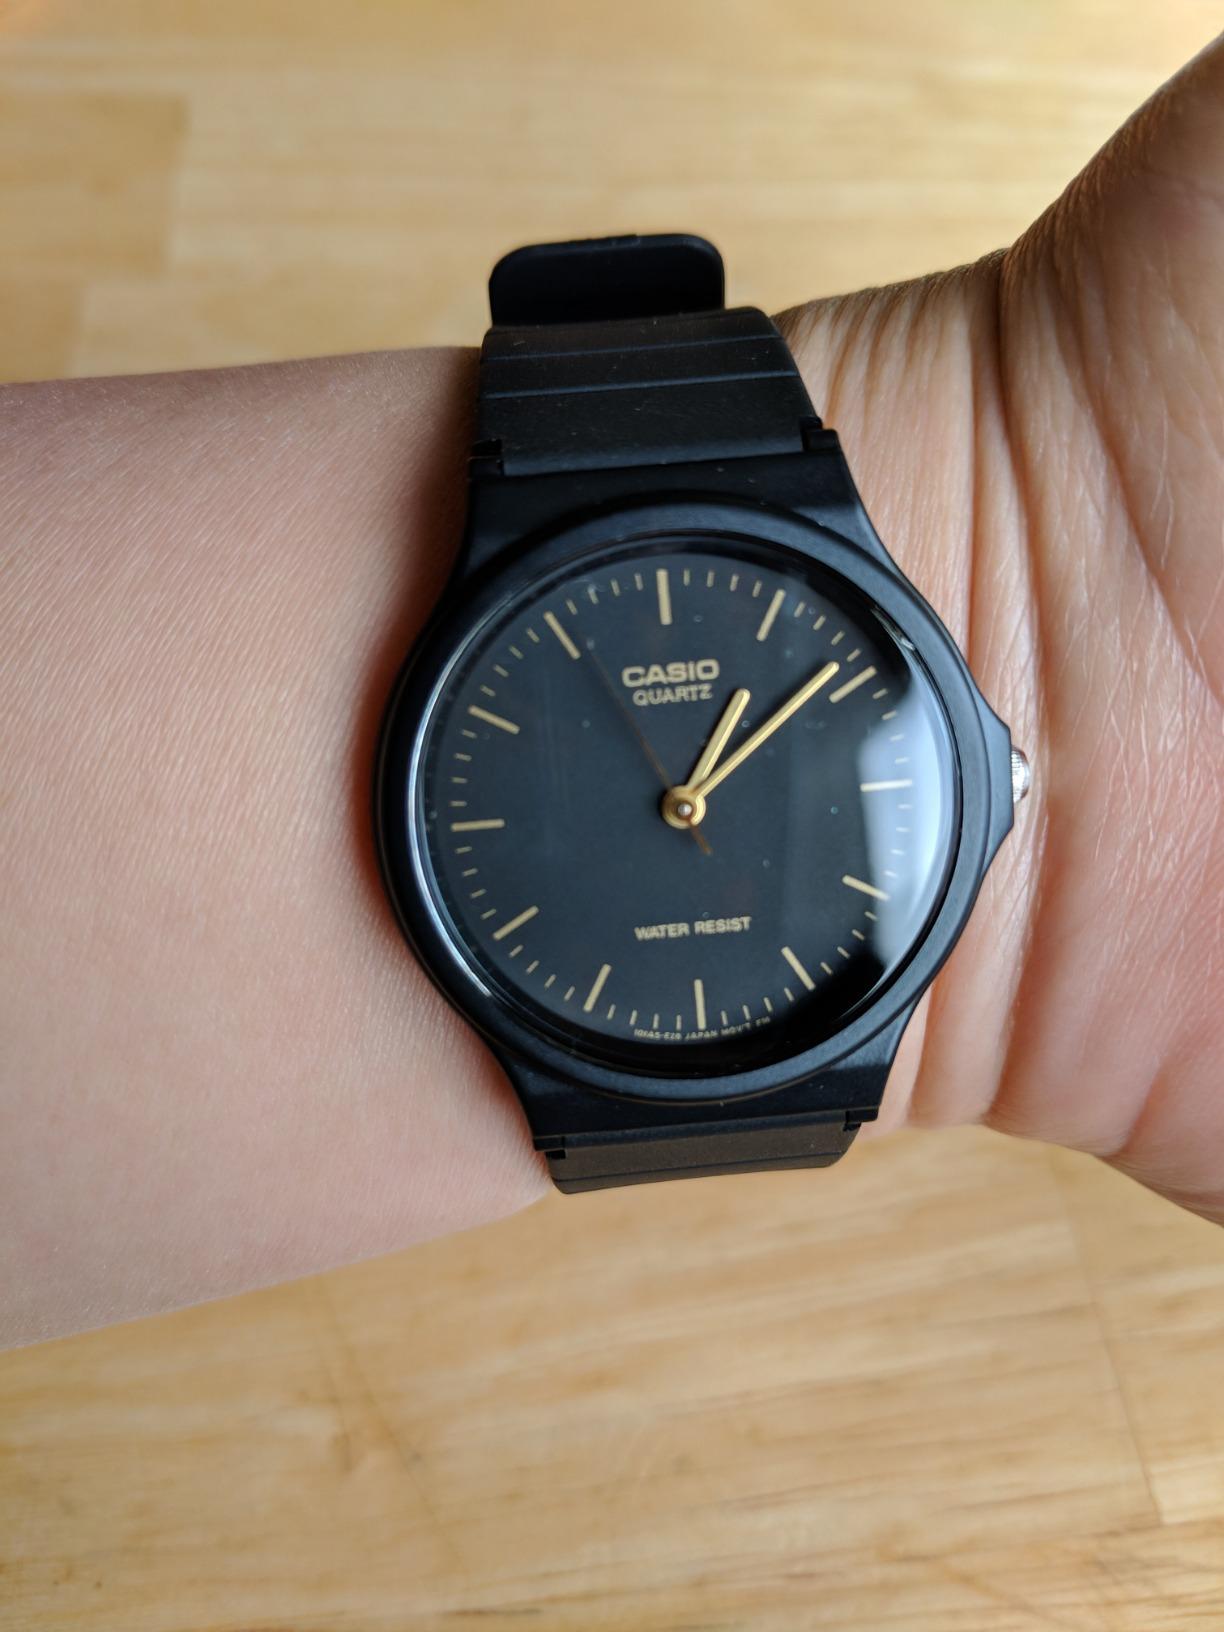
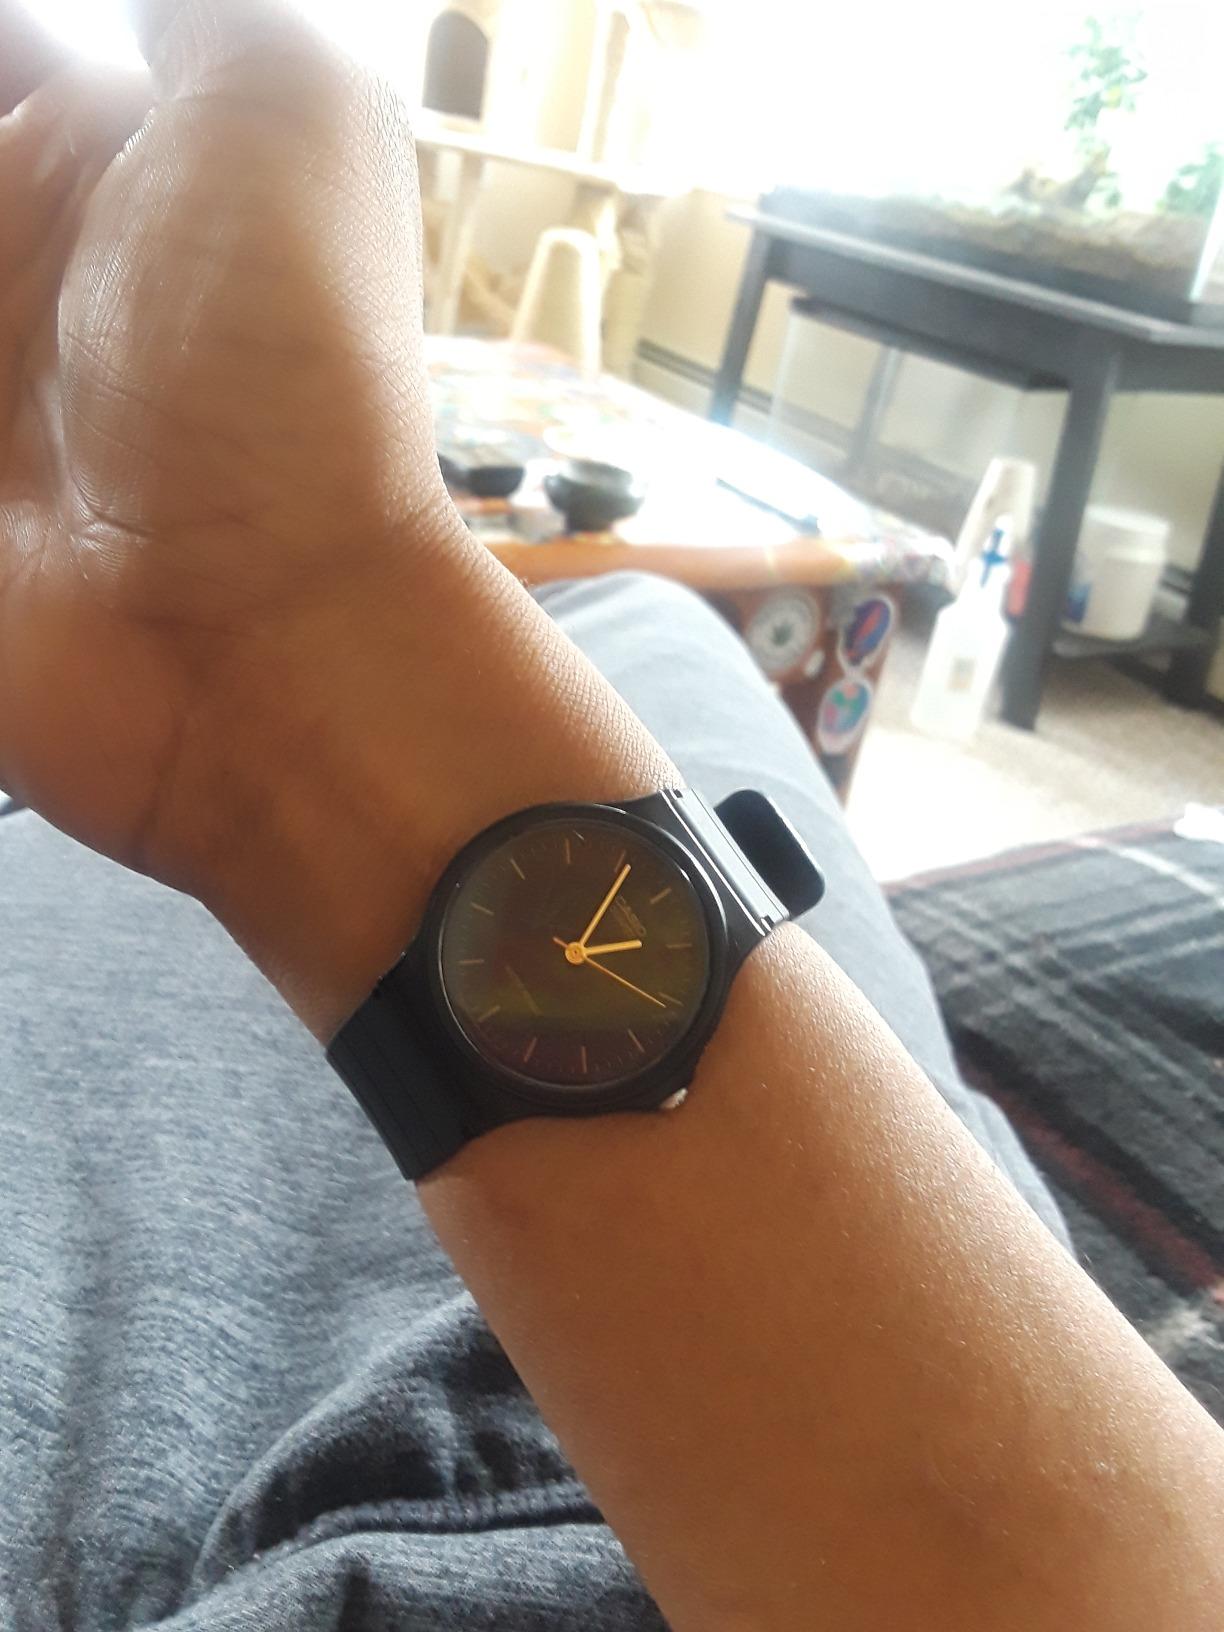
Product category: accessories_watch
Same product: yes